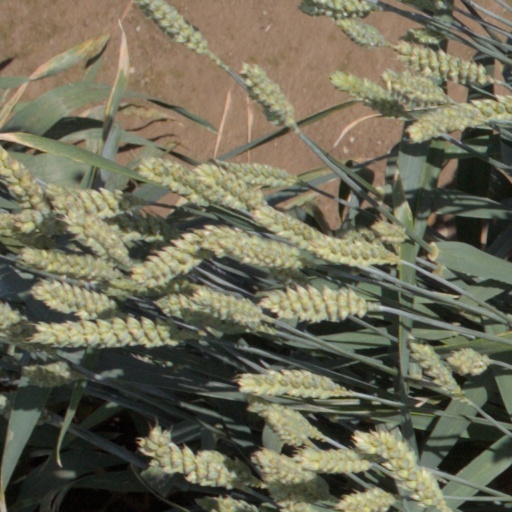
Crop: wheat